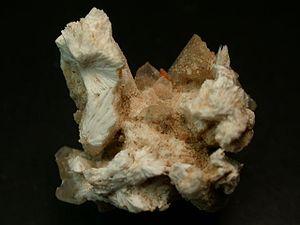
La bassanite est une espèce minérale composée de sulfate de calcium hémihydraté, de formule chimique CaSO₄ • H₂O. Microcristaux ne dépassant pas les 100 micromètres.